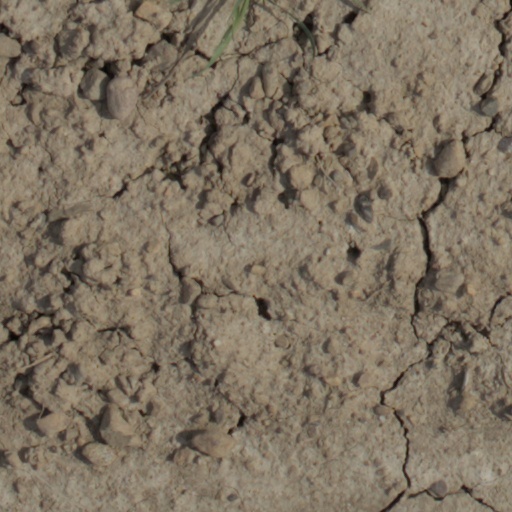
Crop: wheat